Far-right politics

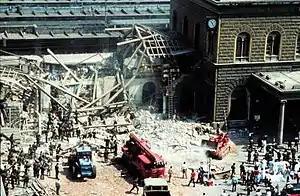
The 1980 Bologna massacre by Nuclei Armati Rivoluzionari

In 1945, the Allied powers took control of Germany and banned the swastika, Nazi Party and the publication of . Explicitly Nazi and neo-Nazi organizations are banned in Germany. In 1960, the West German parliament voted unanimously to "make it illegal to incite hatred, to provoke violence, or to insult, ridicule or defame 'parts of the population' in a manner apt to breach the peace." German law outlaws anything that "approves of, glorifies or justifies the violent and despotic rule of the National Socialists." Section 86a of the "Strafgesetzbuch" (Criminal Code) outlaws any "use of symbols of unconstitutional organizations" outside the contexts of "art or science, research or teaching". The law primarily outlaws the use of Nazi symbols, flags, insignia, uniforms, slogans and forms of greeting. In the 21st century, the German far right consists of various small parties and two larger groups, namely Alternative for Germany (AfD) and Pegida.